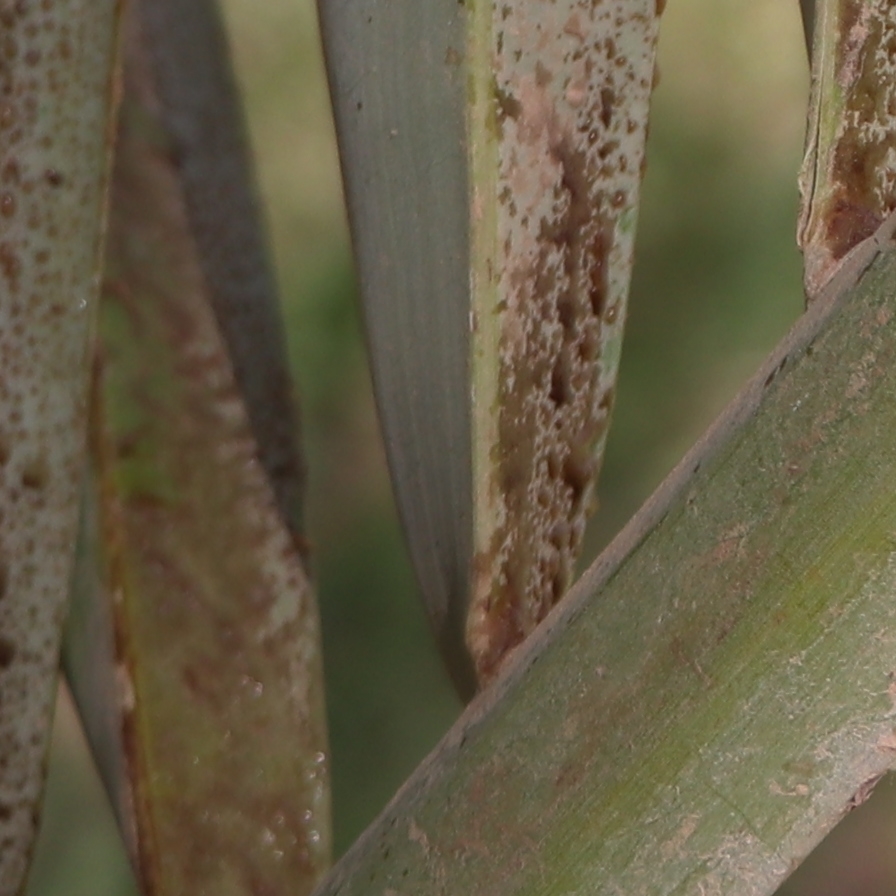
Label: Honey